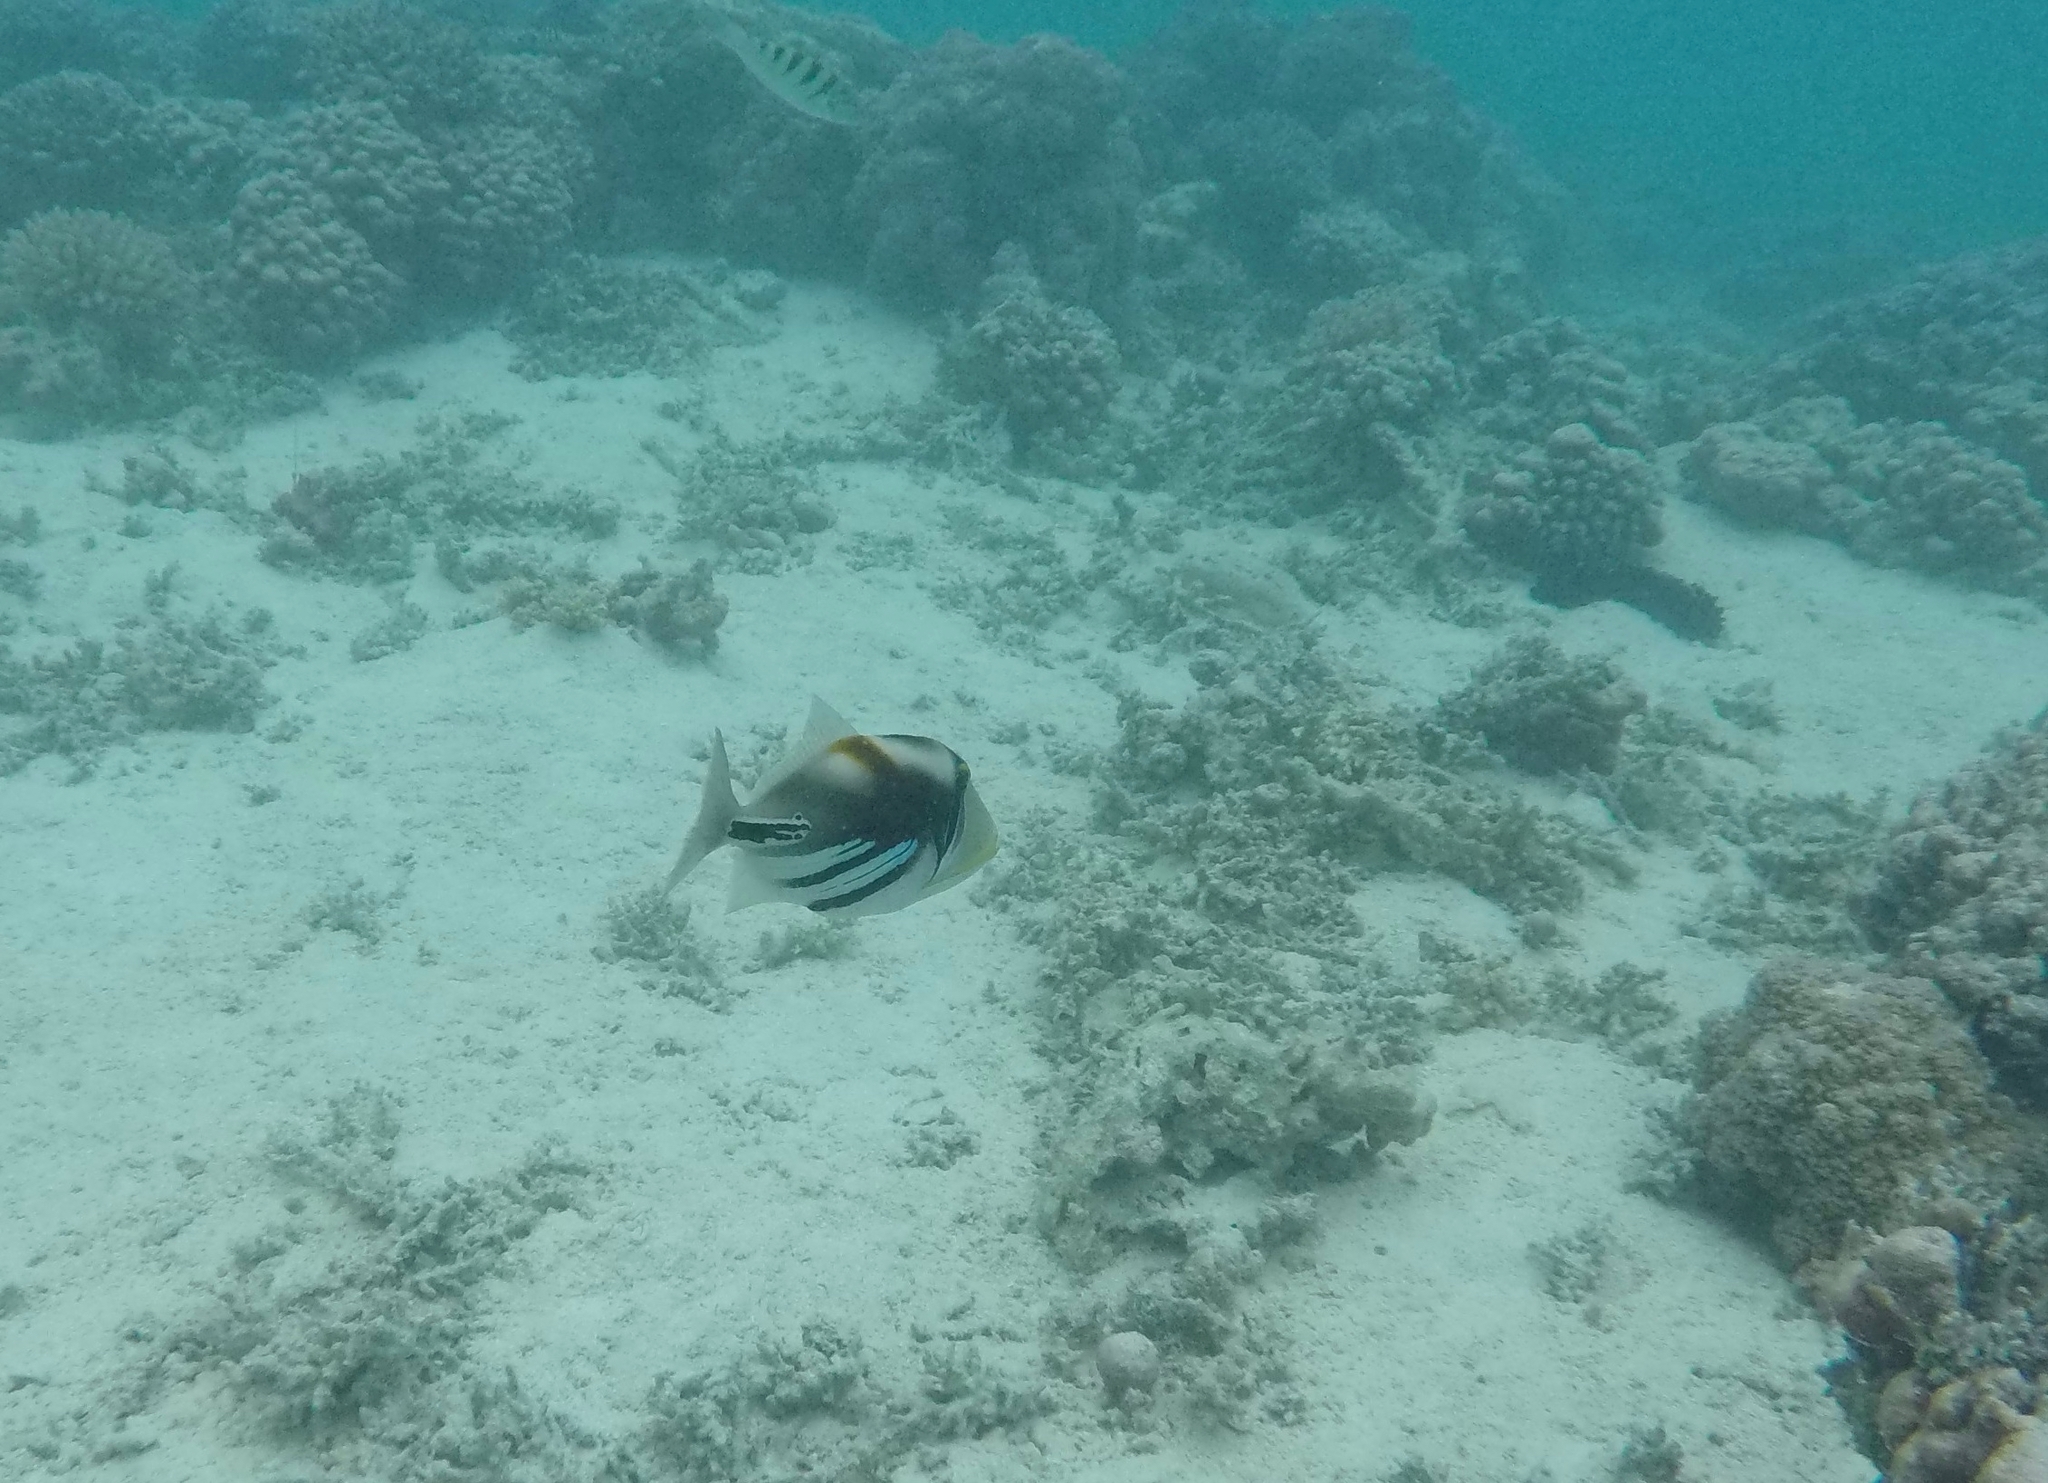
Rhinecanthus aculeatus (Lagoon Triggerfish)